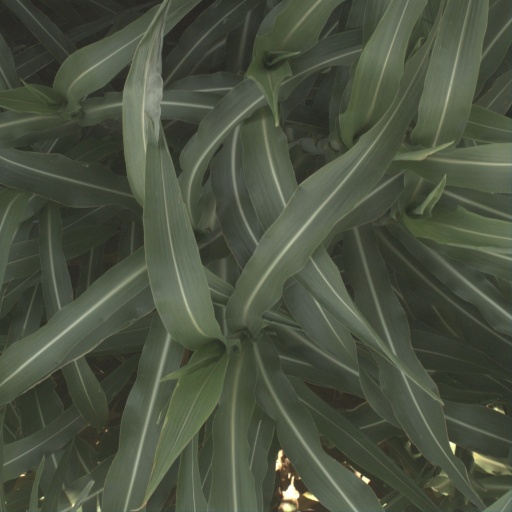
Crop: sorghum